Aura Timen

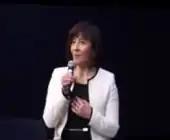
Timen in 2020

Aura Timen (born 1966) is a Romanian medical doctor based in the Netherlands. She is head of the department of primary care and professor of primary and community care at Radboud University Nijmegen.